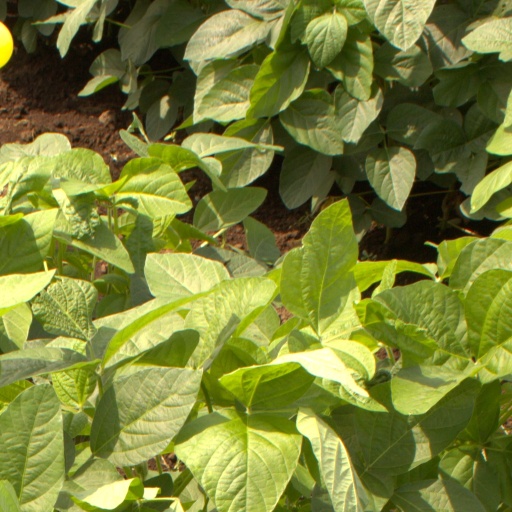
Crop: soybean